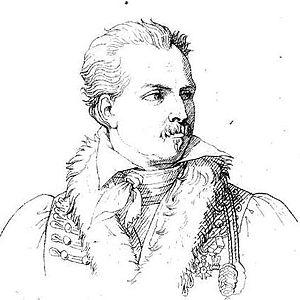
Pierre François Xavier Boyer, né le 7 septembre 1772 à Belfort et mort le 11 juillet 1851 à Lardy, est un militaire français, simple soldat de la Révolution devenu général sous le Consulat, particulièrement connu pour son rôle en Espagne sous Napoléon et en Algérie durant la Monarchie de Juillet.